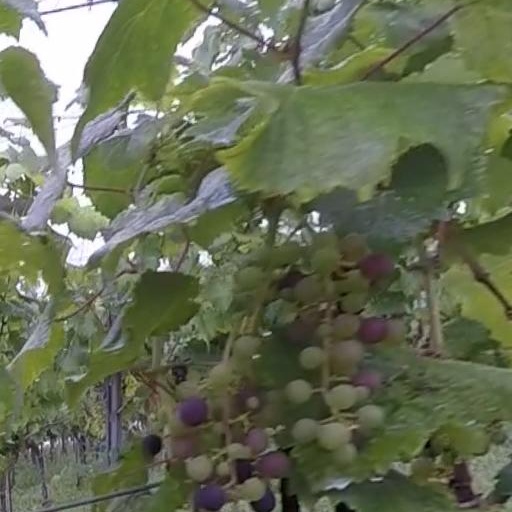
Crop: grape